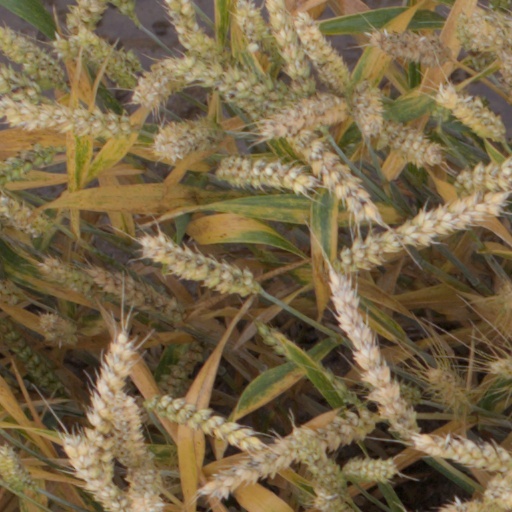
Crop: wheat